Acalvaria

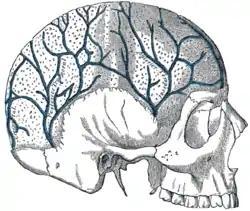

Acalvaria is a rare malformation consisting of the absence of the calvarial bones, dura mater and associated muscles in the presence of a normal skull base and normal facial bones. The central nervous system is usually unaffected. The presumed pathogenesis of acalvaria is the faulty migration of the membranous neurocranium with normal placement of the embryonic ectoderm, resulting in the absence of the calvaria, but with an intact layer of skin over the brain parenchyma. In other words, instead of having a skull cap protecting the brain, there is only skin covering it. The size of the area that is missing the skull cap can vary from case to case. In extreme cases, the entire top part of the cranium that is dome-shaped may be absent.